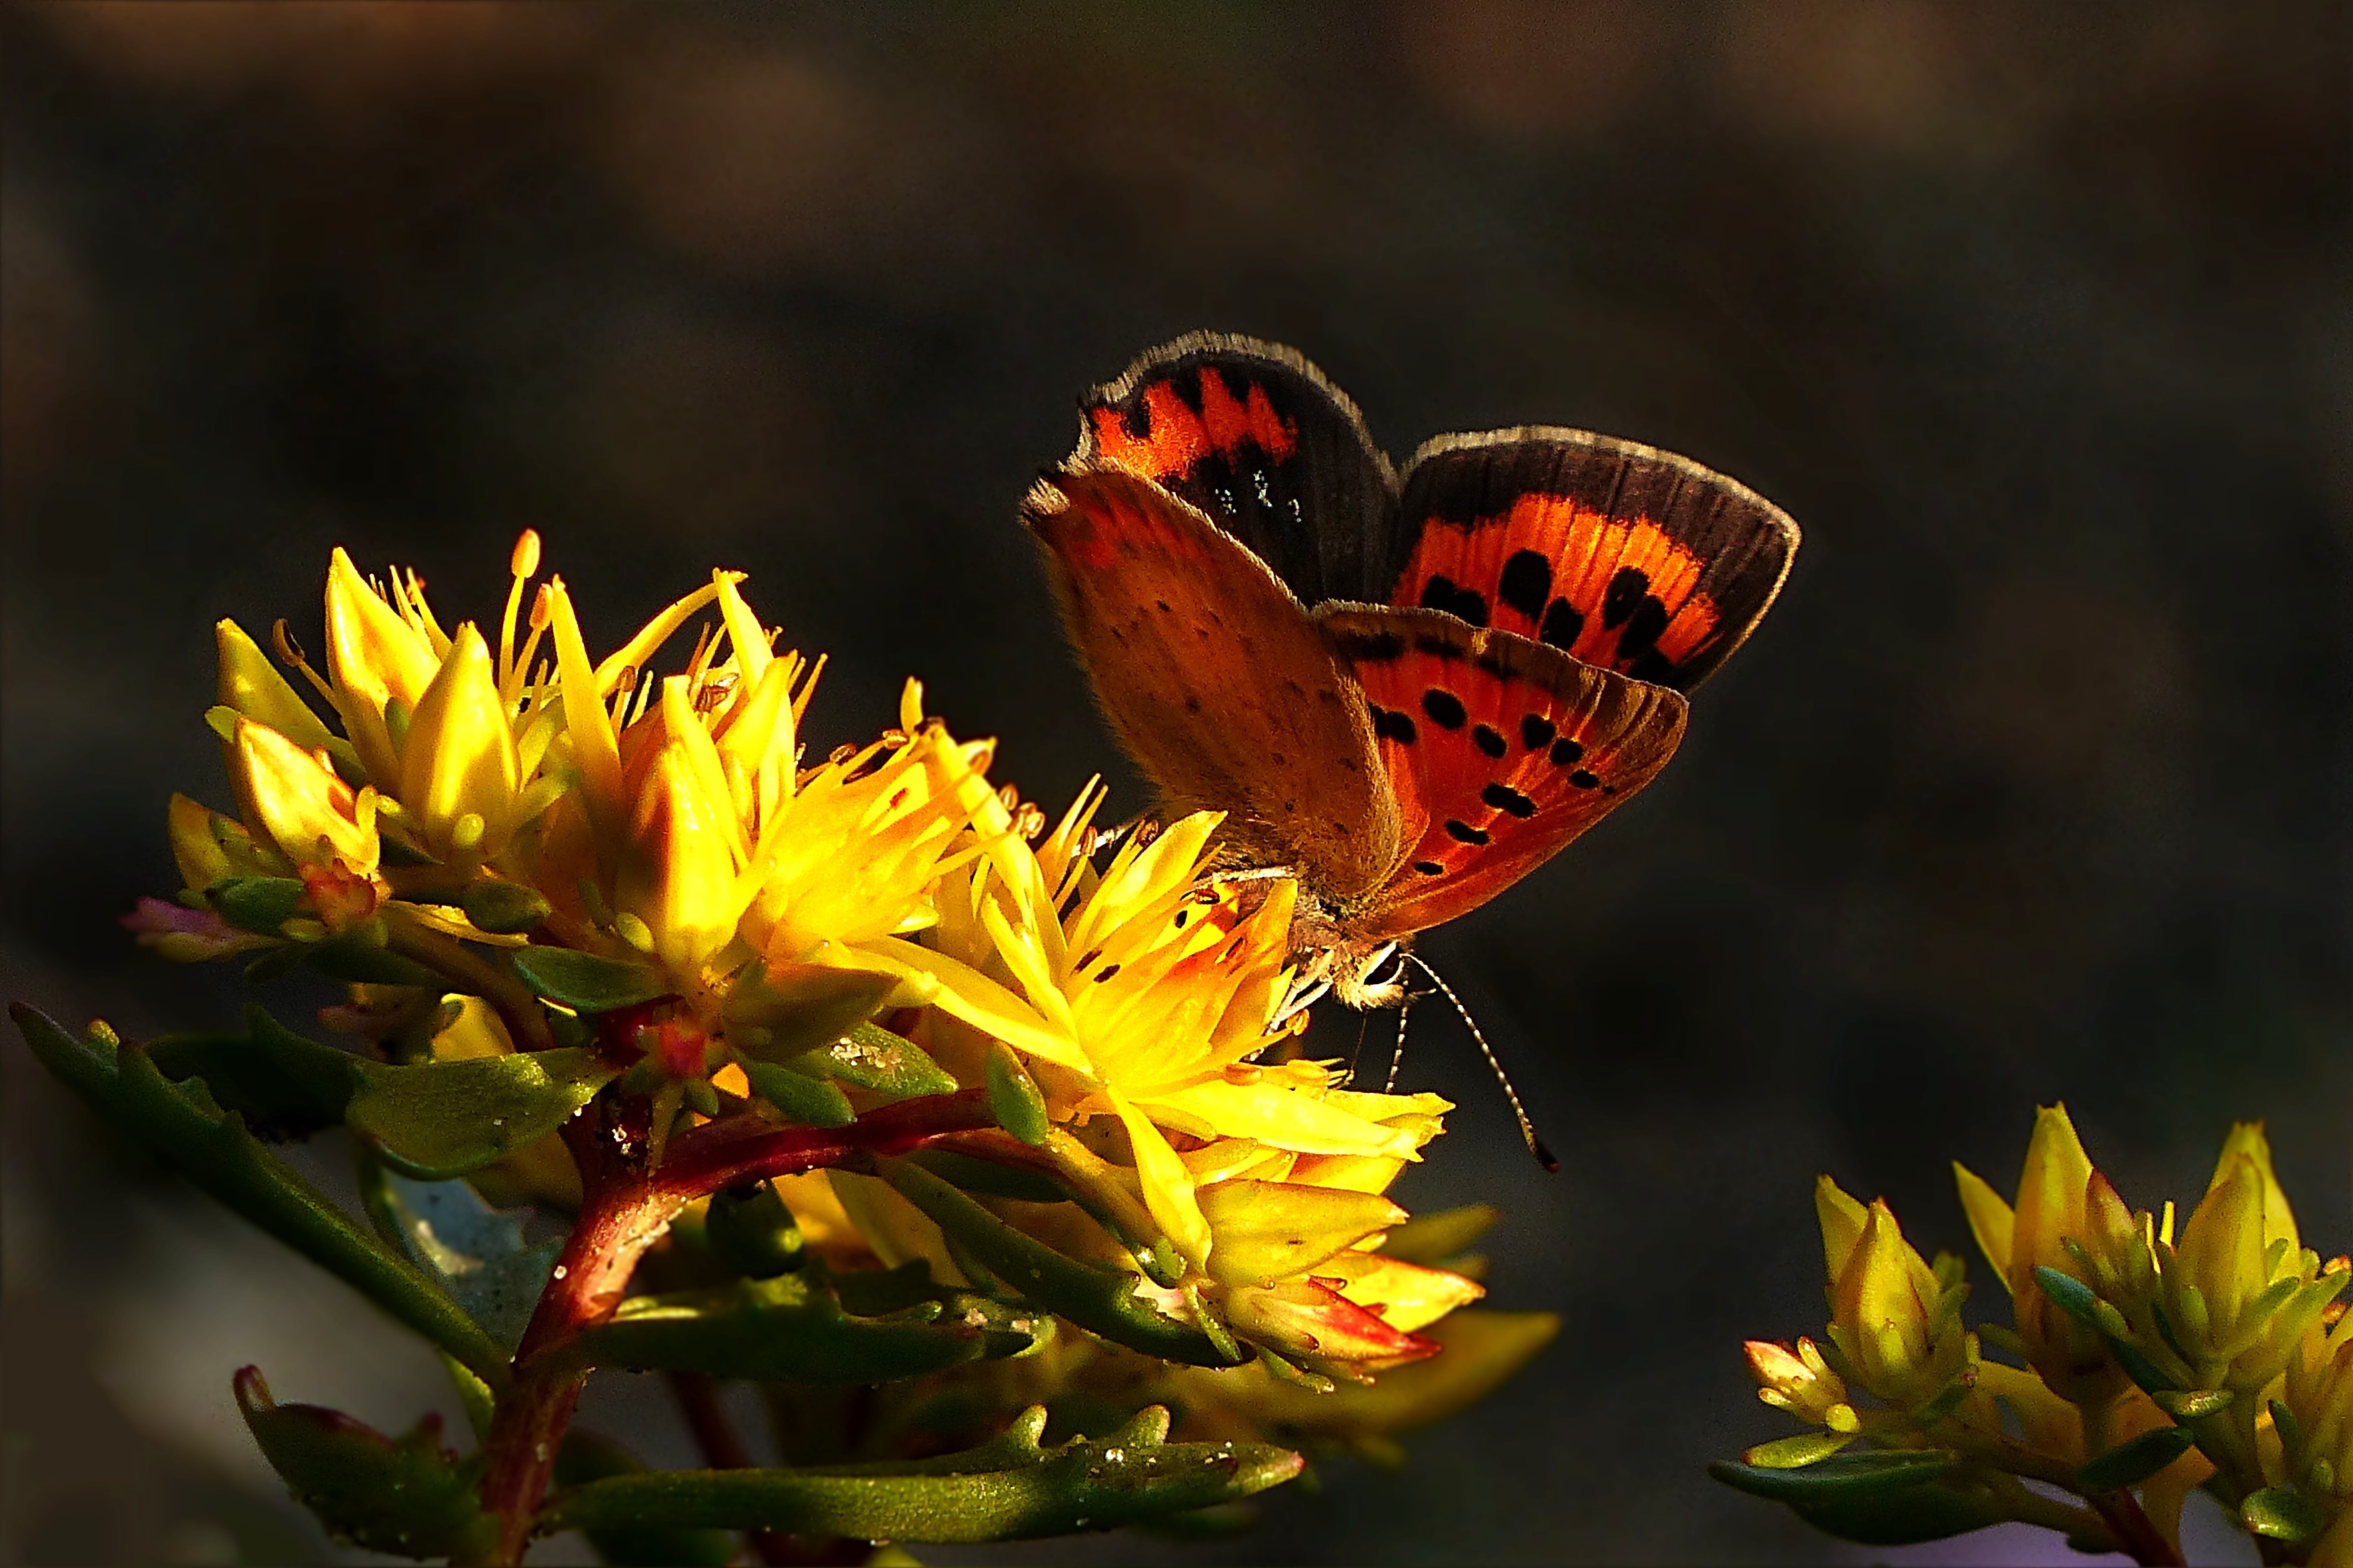
nature, photography, leaf, flower, petal, animal, orange, insect, botany, butterfly, yellow, flora, fauna, invertebrate, yellow flower, wildflower, close up, monarch butterfly, nectar, macro photography, pollinator, moths and butterflies